W. Albert Hickman

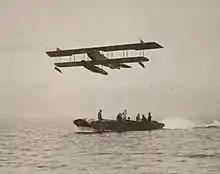
N9 and 32 foot Sea Sled NAS Pensacola, Jan 26, 1918. NARA collection.

William Albert Hickman (22 December 1878 in New Brunswick – 10 September 1957) was a Canadian designer and manufacturer of innovative fast boats. He is best known as the inventor of the Hickman Sea Sled.